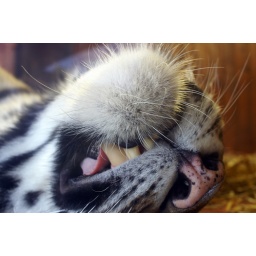
a sleeping tiger in close-up.